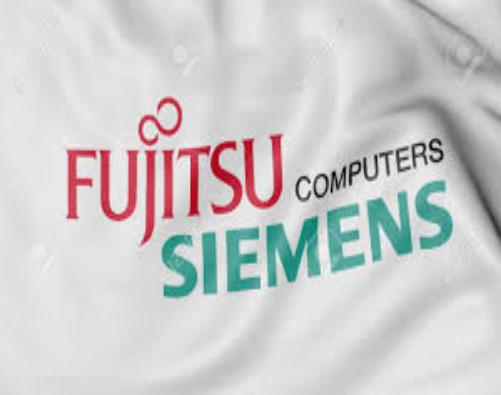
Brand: Fujitsu Siemens
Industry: Electronic